Military conquests of Umar's era

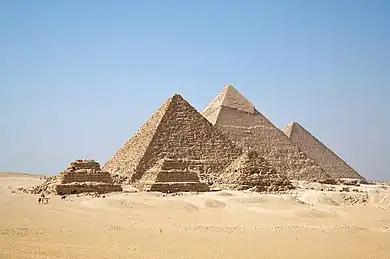
Pyramids of Giza

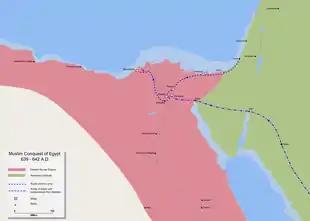
Map detailing the route of Muslim's invasion of Egypt

In December 639, 'Amr ibn al-'As left for Egypt with a force of 4,000 troops. Most of the soldiers belonged to the Arab tribe of 'Ak, but Al-Kindi mentioned that one third of the soldiers belonged to the Arab tribe of Ghafik. The Arab soldiers were also joined by some Roman and Persian converts to Islam. However, 'Umar, the Muslim caliph, reconsidered his orders to Amr and considered it foolhardy to expect to conquer such a large country as Egypt with a mere 4,000 soldiers. Accordingly, he wrote a letter to 'Amr ordering him to come back. The messenger, 'Uqbah ibn 'Amr, caught up with Amr at Rafah, a little short of the Egyptian frontier. Guessing what might be in the letter, 'Amr ordered the army to quicken its pace. Turning to 'Uqbah, 'Amr said that he would receive the caliph's letter from him when the army had halted after the day's journey. 'Uqbah, unaware of the contents of the letter, agreed and marched along with the army. The army halted for the night at Shajratein, a little valley near the city of El Arish, which 'Amr knew to be beyond the Egyptian border. When 'Umar received the reply from 'Amr, he decided to watch further developments and to start concentrating fresh forces at Madinah that could be dispatched to Egypt as reinforcements. On Eid al-Adha, the Muslim army marched from Shajratein to El Arish, a small town lacking a garrison. The town put up no resistance, and the citizens offered allegiance on the usual terms.